Military of the Qing dynasty

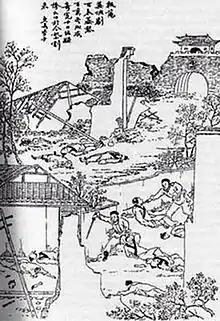
A late-Qing woodblock print representing the "Yangzhou massacre" of May 1645. By the late 19th century, the massacre was used by anti-Qing revolutionaries to arouse anti-Manchu sentiment among the population.

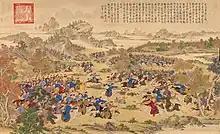
The Eight Banners army armed with bow and arrow going to into battle against Dzungar forces armed with firearms

One of the keys to Nurhaci's successful unification of Jurchen tribes and his challenge to the Ming dynasty in the early seventeenth century was the formation of the Eight Banners, a uniquely Manchu institution that was militarily efficient, but also played economic, social, and political roles. As early as 1601 and possibly a few years earlier, Nurhaci made his soldiers and their families register into permanent companies known as "niru", the same name as the smaller hunting parties in which Jurchen men traditionally joined to practice military operations and wage war. Sometime before 1607, these companies were themselves grouped into larger units called "gūsa", or "banners", differentiated by colors: yellow, white, red, and blue. In 1615 a red border was added to each flag (except for the red banner, to which a white border was added) to form a total of eight banners that Jurchen troops carried into battles. The banner system allowed Nurhaci's new state to absorb defeated Jurchen tribes simply by adding companies; this integration in turn helped to reorganize Jurchen society beyond petty clan affiliations.